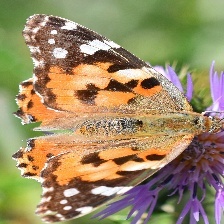
Species: PAINTED LADY
Butterfly family (ImageNet category): admiral